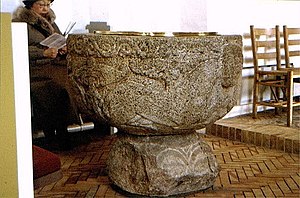
Balle Kirke
Døbefont
Balle Kirke, Døbefont
Balle kirke ligger i Balle Sogn i det tidligere Hids Herred, Viborg Amt, nu Silkeborg Kommune Region Midtjylland. Kor og skib er opført i 1100-tallet af fint tilhugne kvadersten over skråkantsokkel. I kirkens nordvæg kan man stadig se oprindelige vinduer. Nord og sydportal er bevaret, den nordre i tilmuret tilstand. Skibets vestende er formodentlig forlænget i sengotisk tid, en rem i gulvet markerer den tidligere vestgavl. Kirken har haft tårn, som i 1703 var så forfaldent, at det blev erstattet med det nuværende klokketårn over skibets vestende. I sengotisk tid har man opført et våbenhus foran sydportalen. Kirken gennemgik en større restaurering 1955-57.